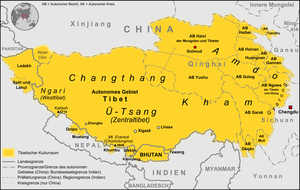
Tibetanere
Tibetanere er den oprindelige befolkning i Tibet, som strækker sig over det tibetanske plateau. Den Tibetanske eksilregering mener, at antallet af tibetanere siden 1959 er faldet fra 6,3 millioner til 5,4 millioner, mens regeringen i Kina mener, at den er steget fra 2,7 millioner i 1959 til 5,4 millioner.